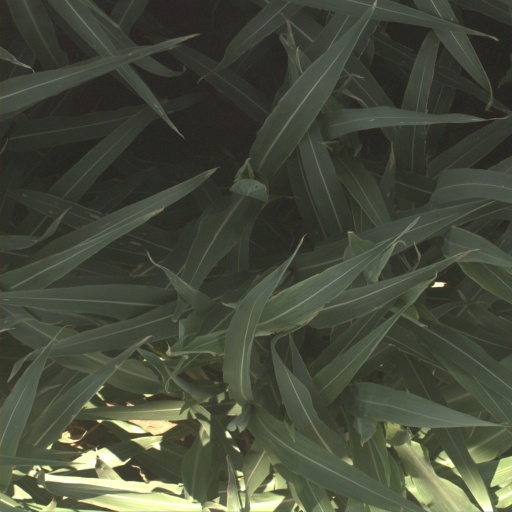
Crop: sorghum